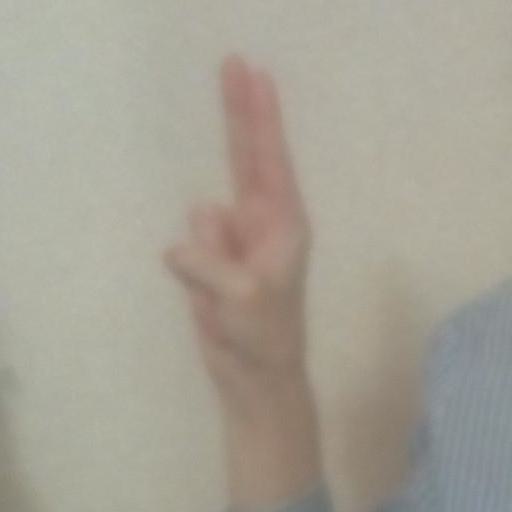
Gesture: two_up